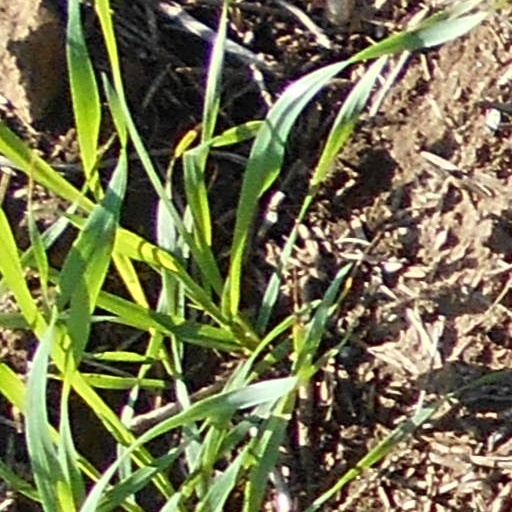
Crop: wheat